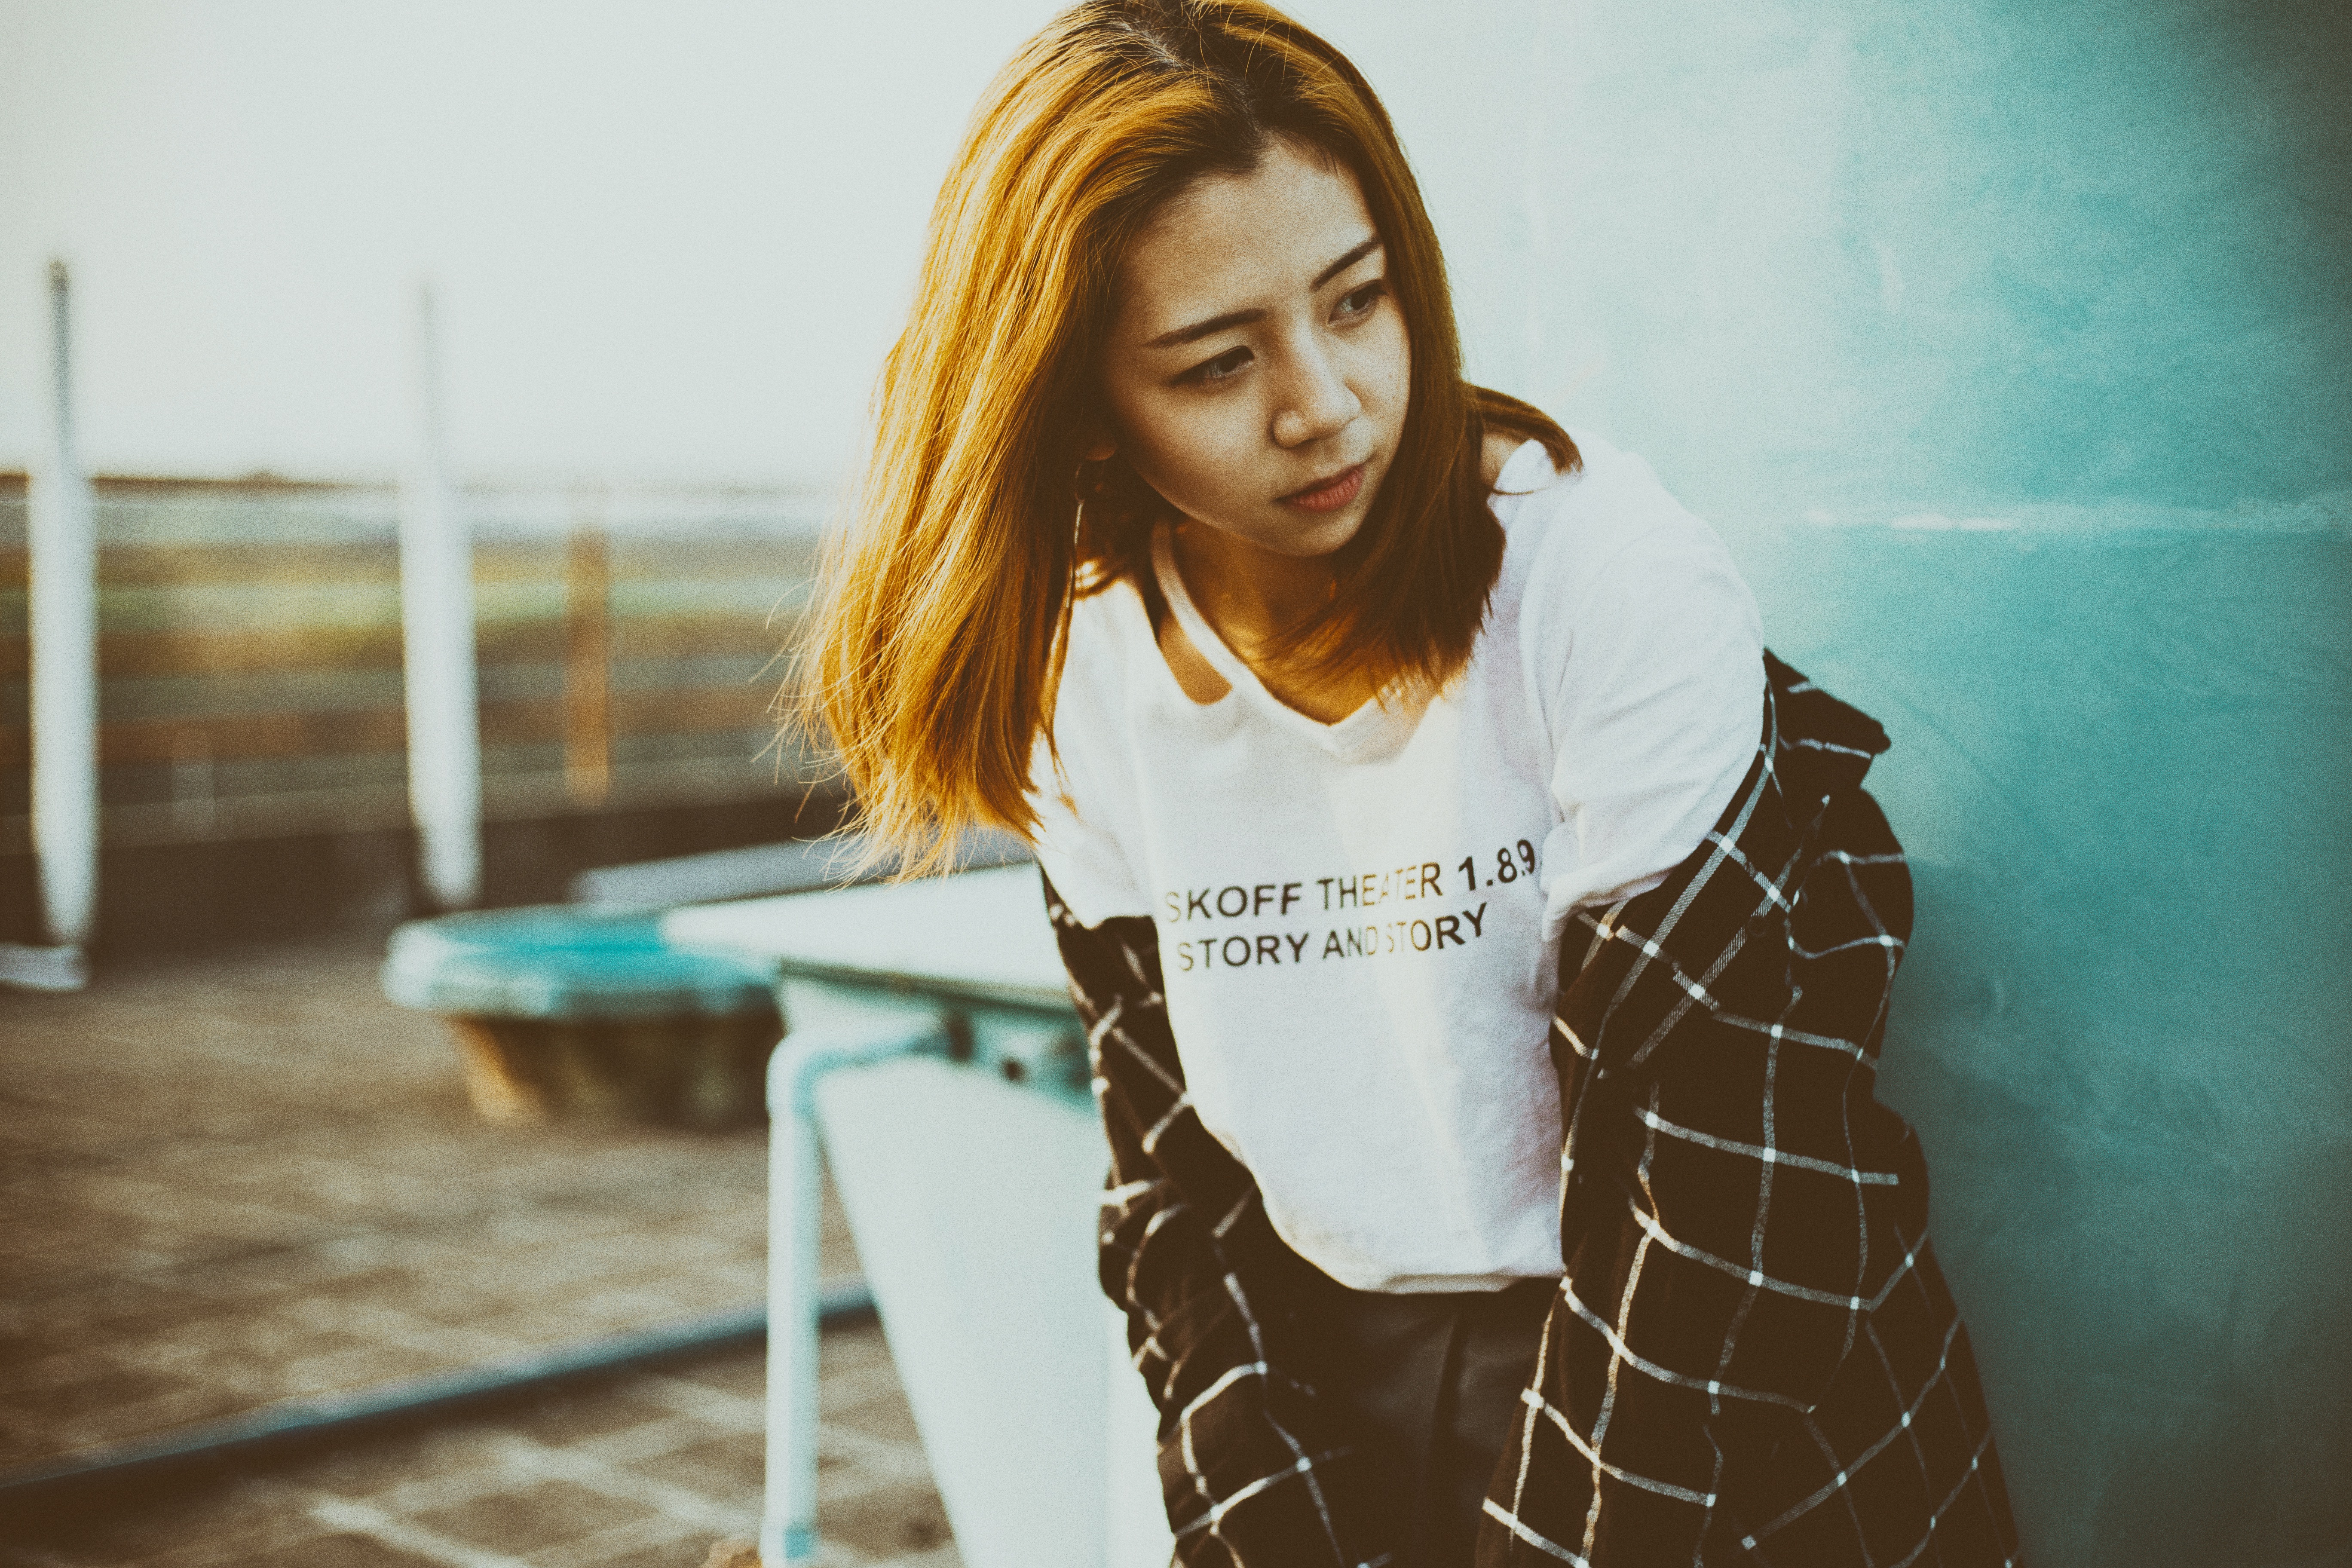
person, girl, woman, hair, photography, female, asian, portrait, model, spring, color, sitting, fashion, lady, hairstyle, shirt, dress, glasses, photograph, skin, beauty, photo shoot, portrait photography, human positions